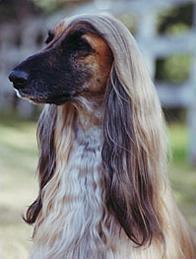
Afghan_hound